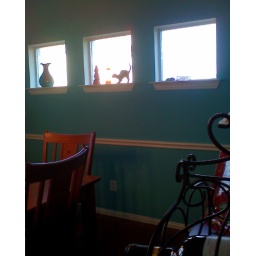
The white chair rail and window trim in contrast to the surf blue. Wish you could see the crown molding.